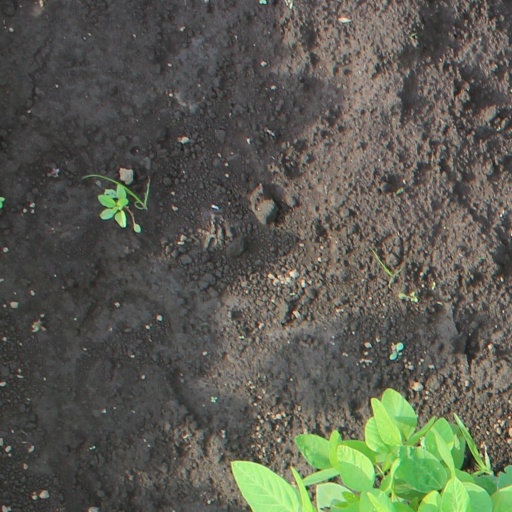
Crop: soybean